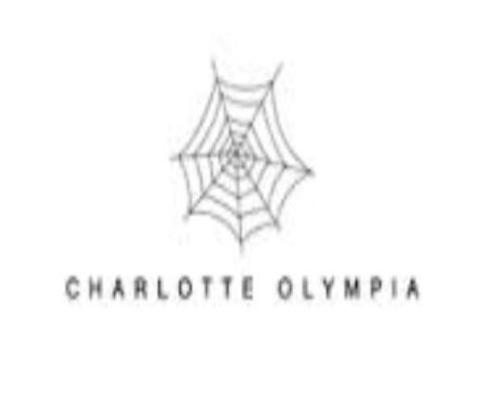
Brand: charlotte olympia
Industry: Clothes